Robert Matthew

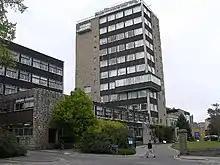
Tower Building, University of Dundee (1961)

Robert Matthew was the son of John Fraser Matthew (1875–1955) (also an architect, and the partner of Sir Robert Lorimer) and his wife, Annie Broadfoot Hogg.